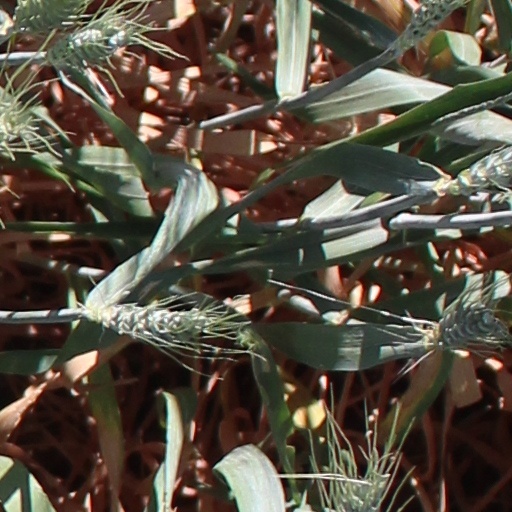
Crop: wheat